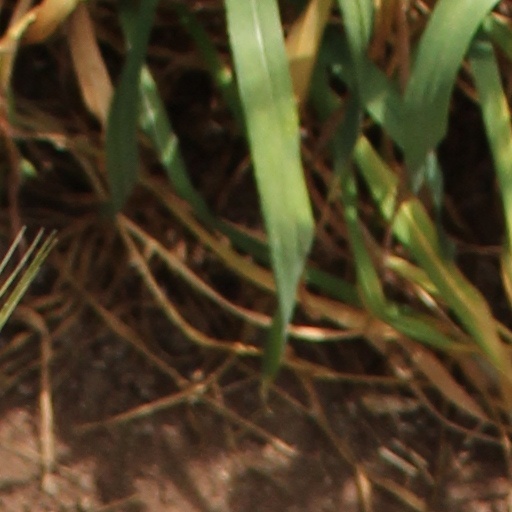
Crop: wheat